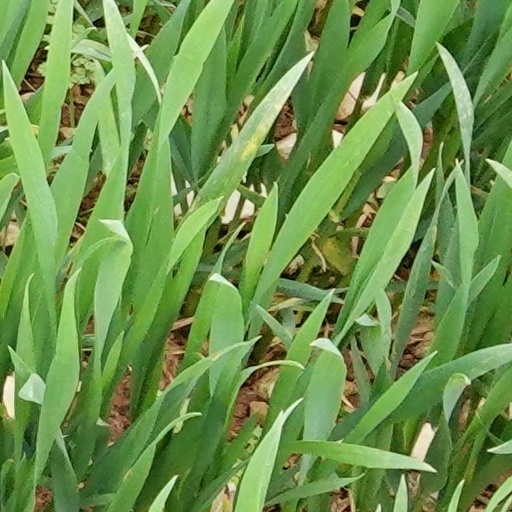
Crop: wheat